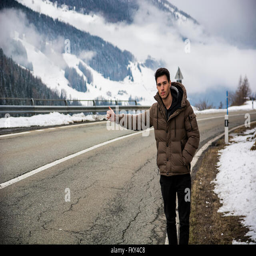
young man thumbing a ride on roadside .